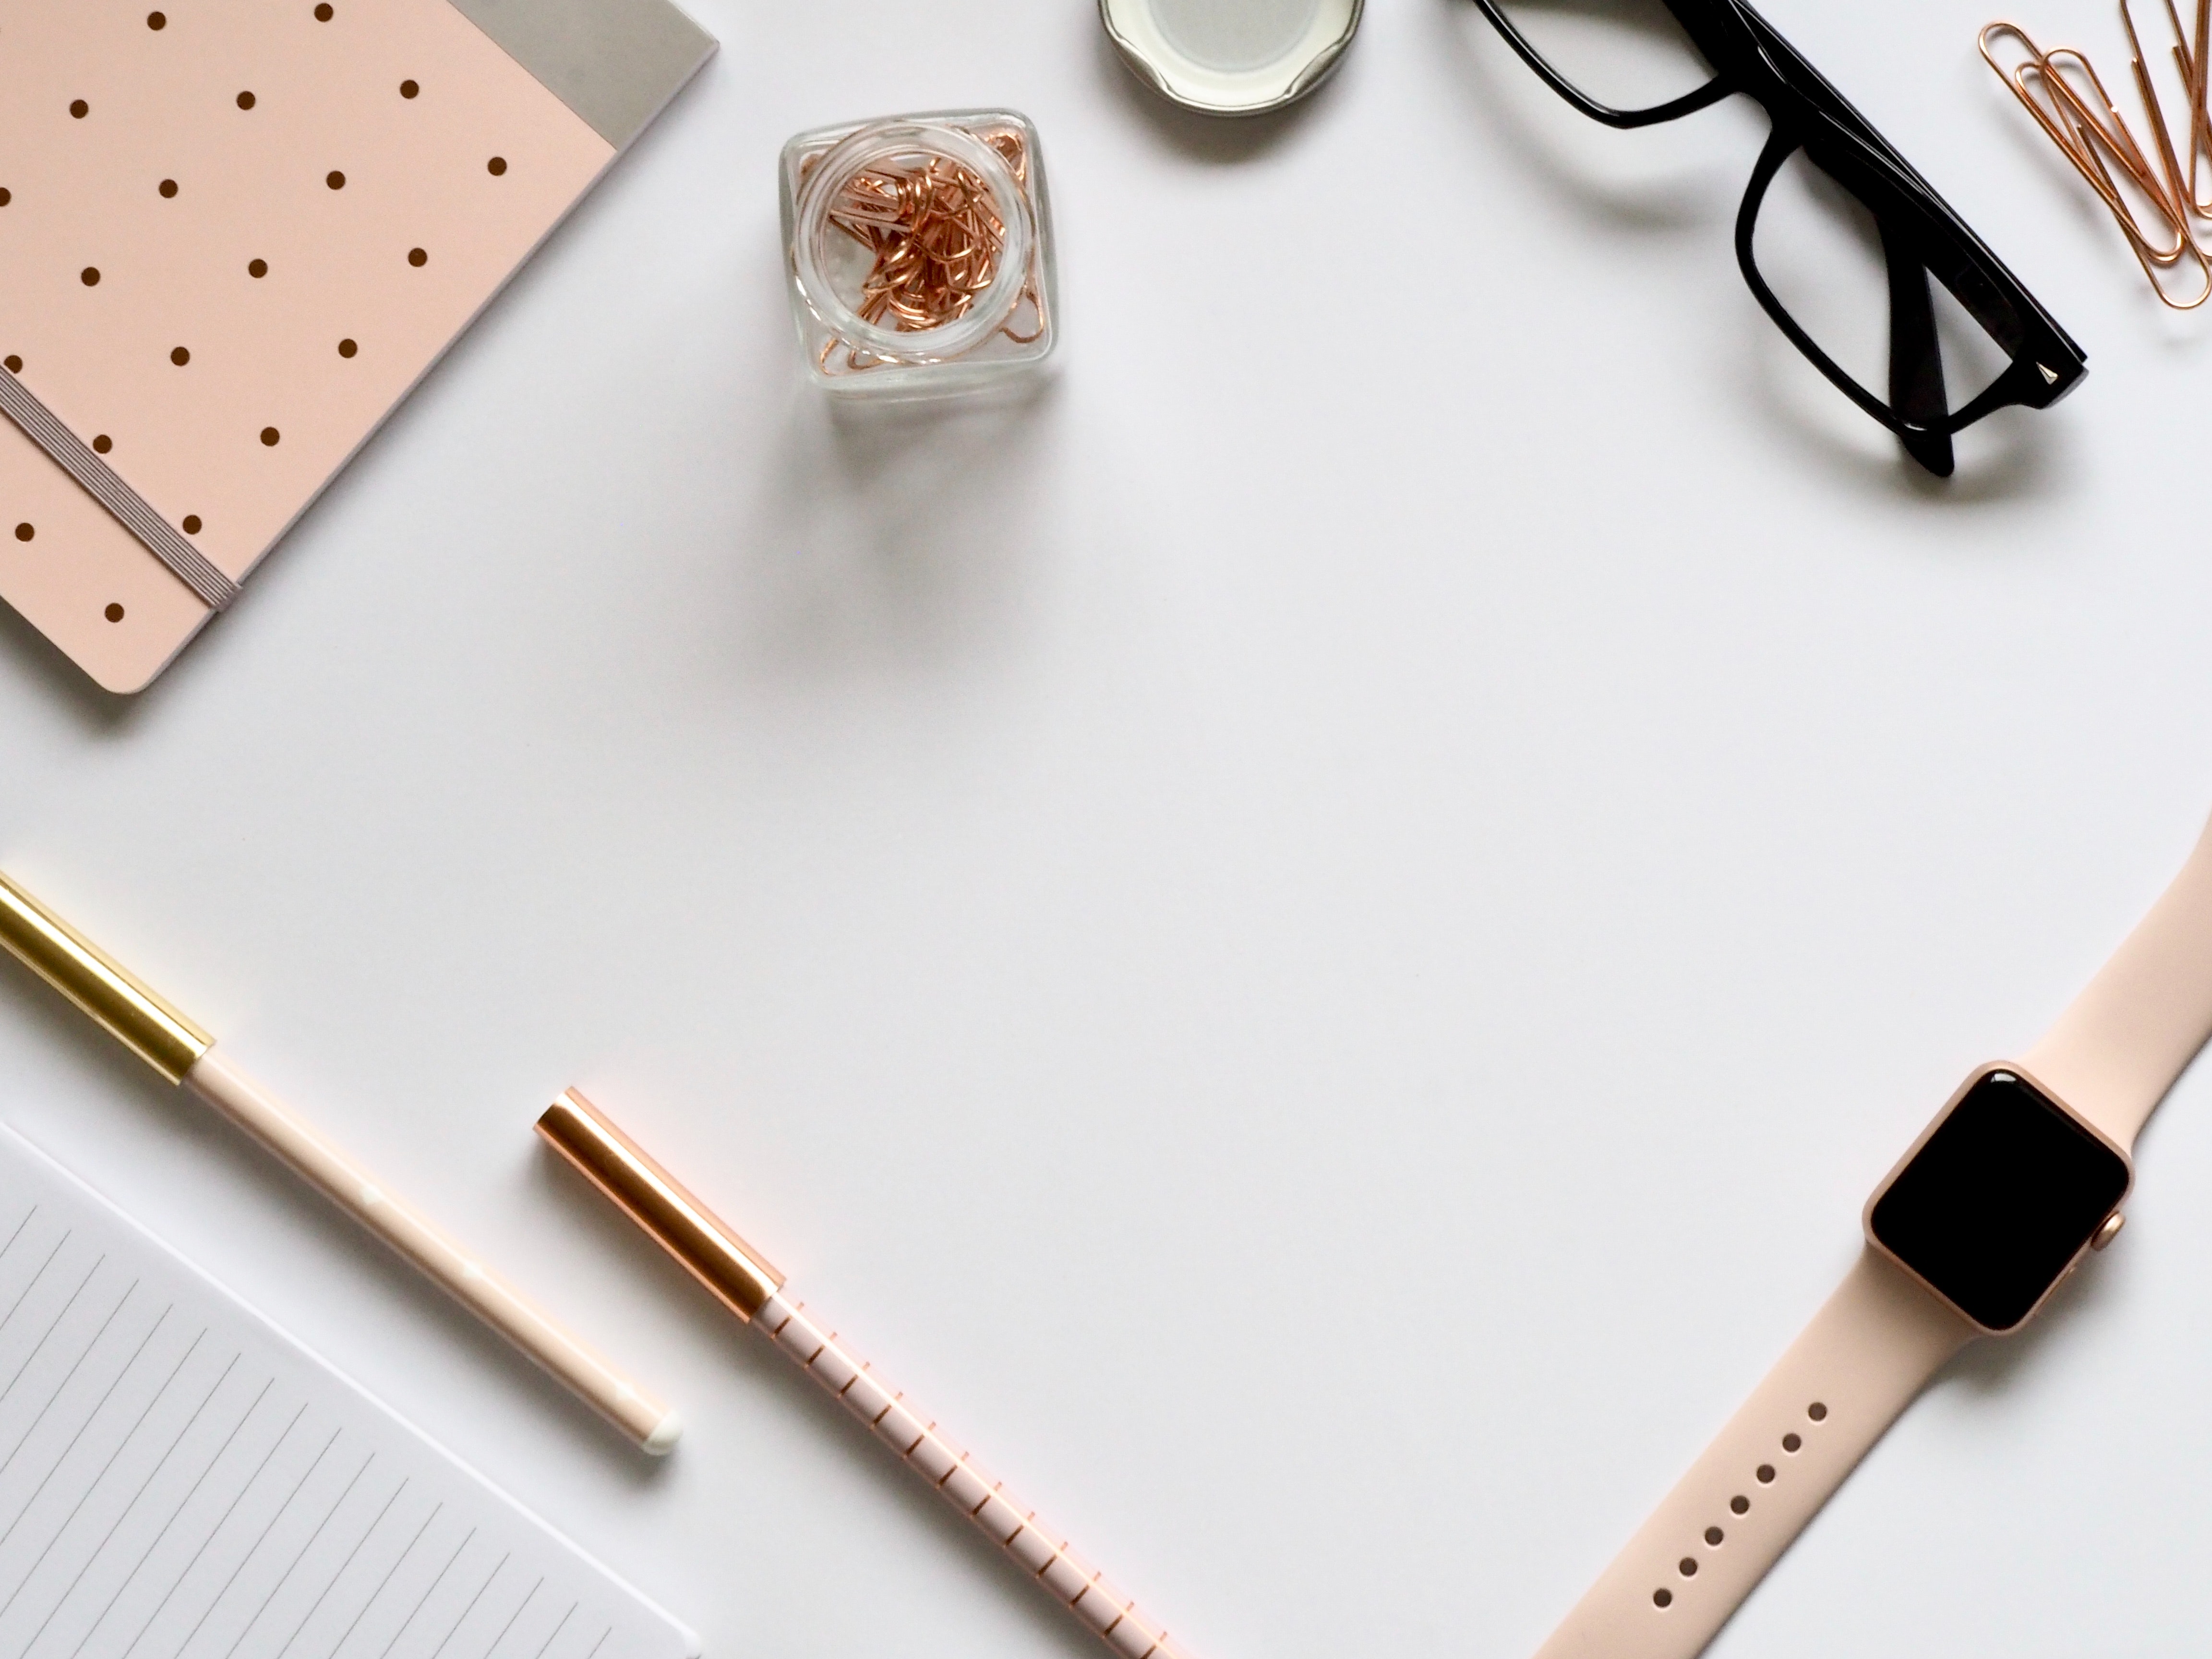
eyewear, glasses, fashion accessory, Material property